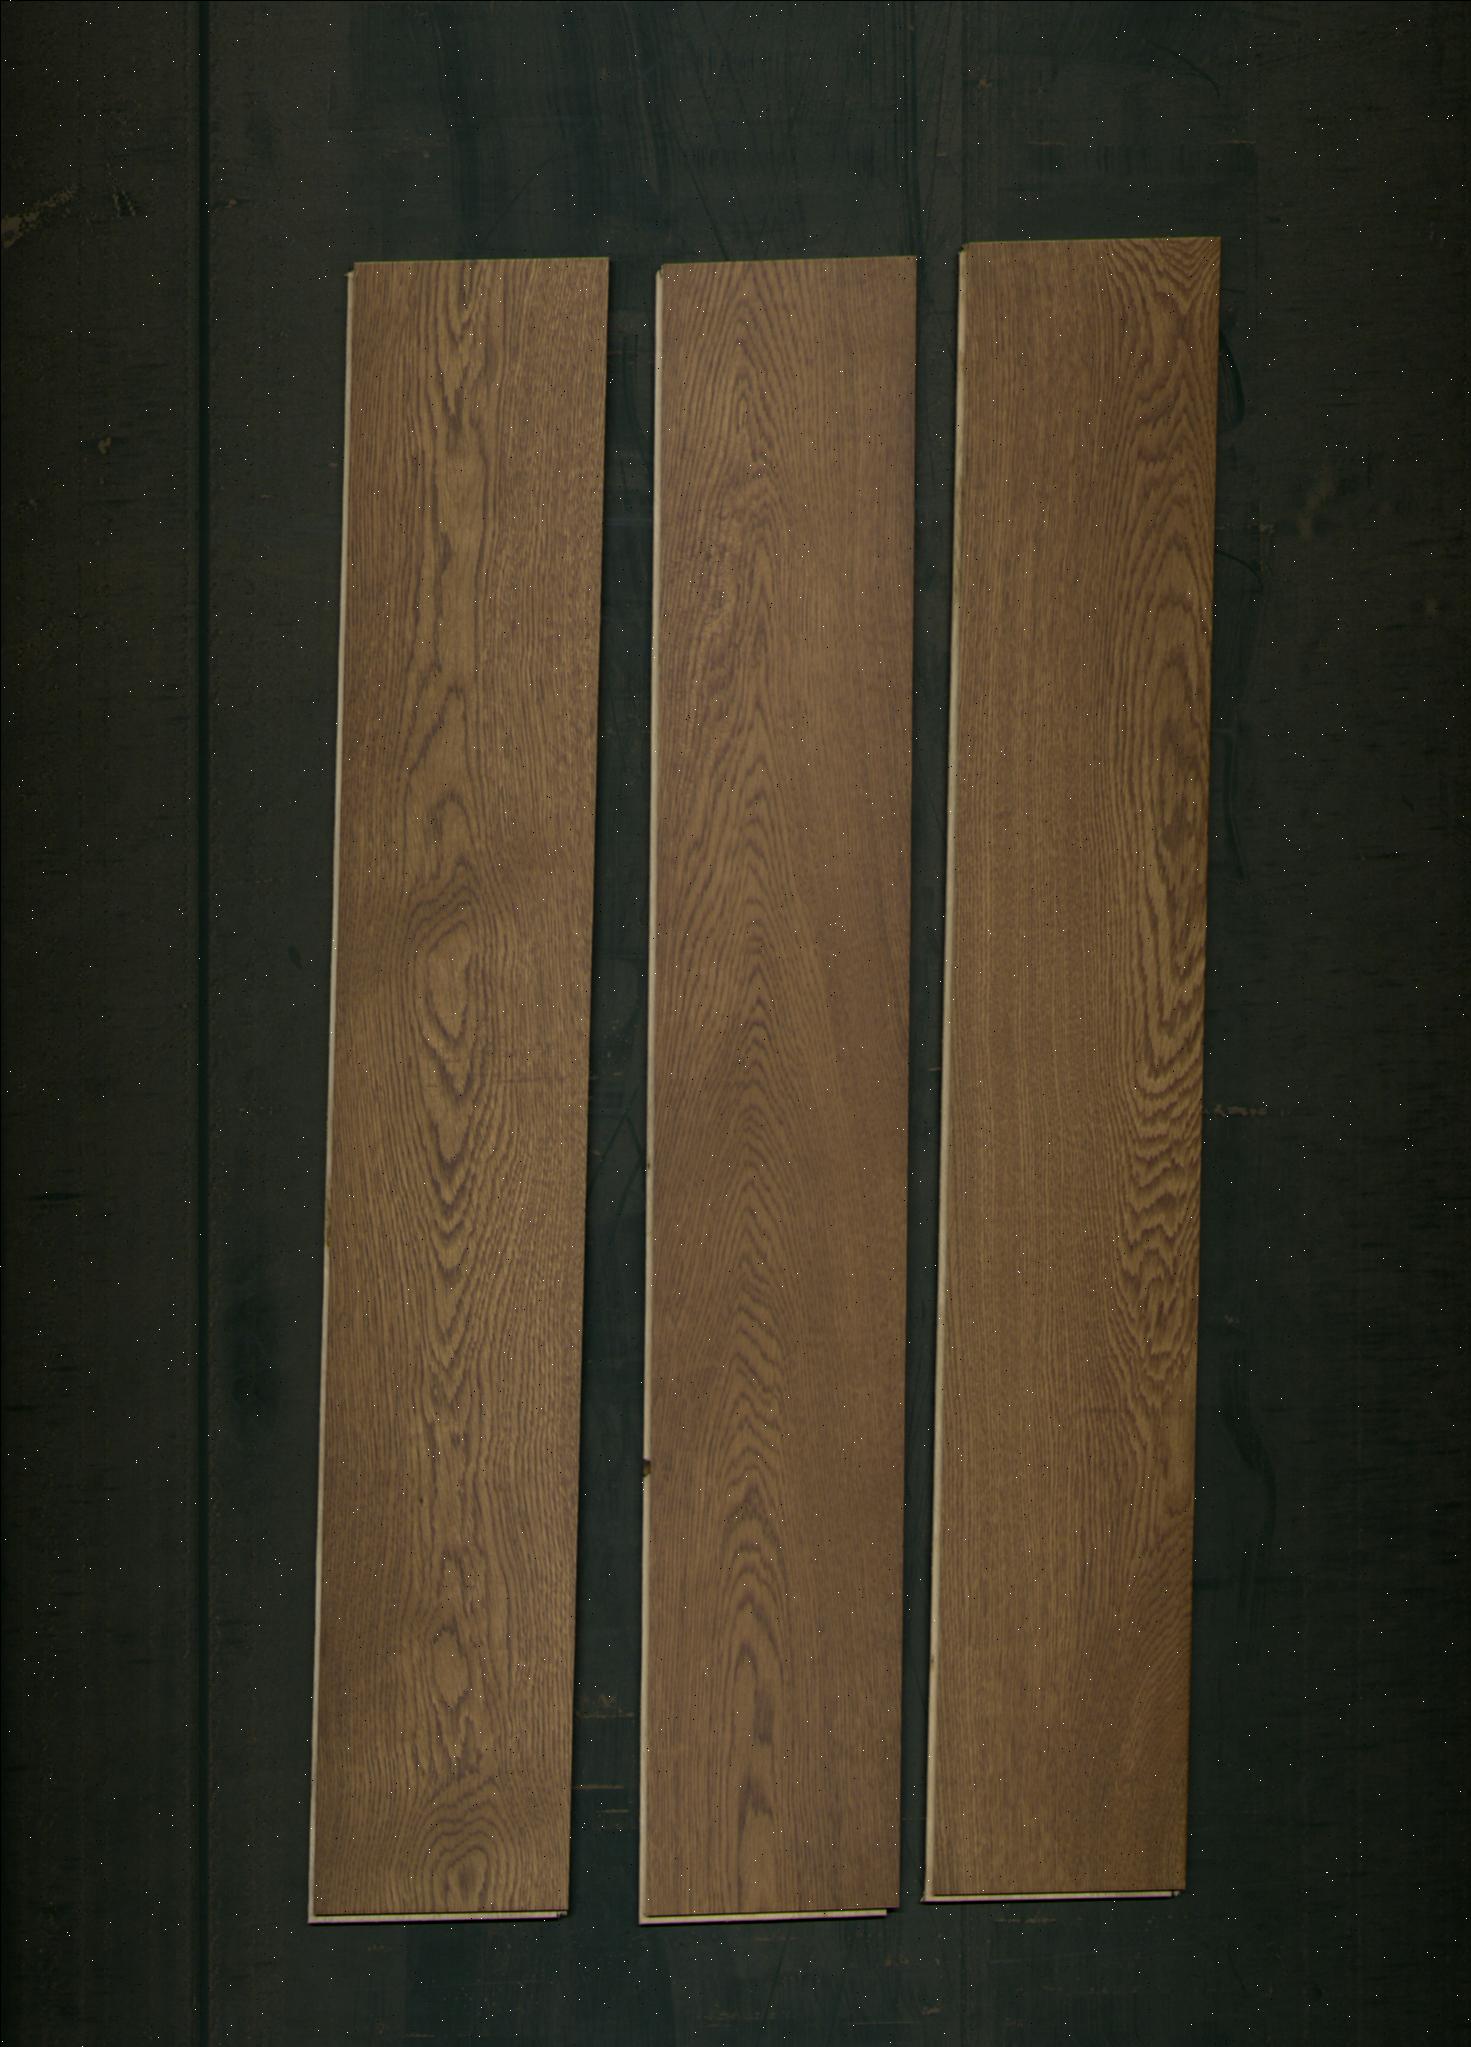
Label: mixers